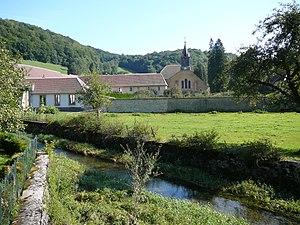
Abbaye de la Grace-Dieu, à Chaux-lès-Passavant
L'Audeux est une rivière française qui coule dans le département du Doubs, en ancienne région Franche-Comté, donc en nouvelle région Bourgogne-Franche-Comté. C'est un affluent du Sesserant en rive droite, donc un sous-affluent du Rhône par le Cusancin, le Doubs et la Saône.
Chaux-lès-Passavant est une commune française située dans le département du Doubs, en région Bourgogne-Franche-Comté.
L'abbaye de la Grâce-Dieu, placée sous la titulature de Notre-Dame, est une abbaye cistercienne, située dans la région de Franche-Comté, sur le territoire de la commune de Chaux-lès-Passavant, dans le département du Doubs. Elle occupe un vallon boisé, en bordure de la rivière l'Audeux.